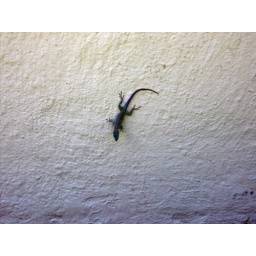
Not really a chameleon, just a little lizard highlighted against a white wall in the Bermuda Botanical Gardens